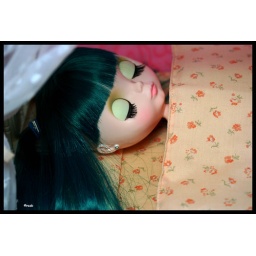
Glad to be back home in her own bed, La Mer is sleeping peacefully!